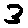
Label: 3